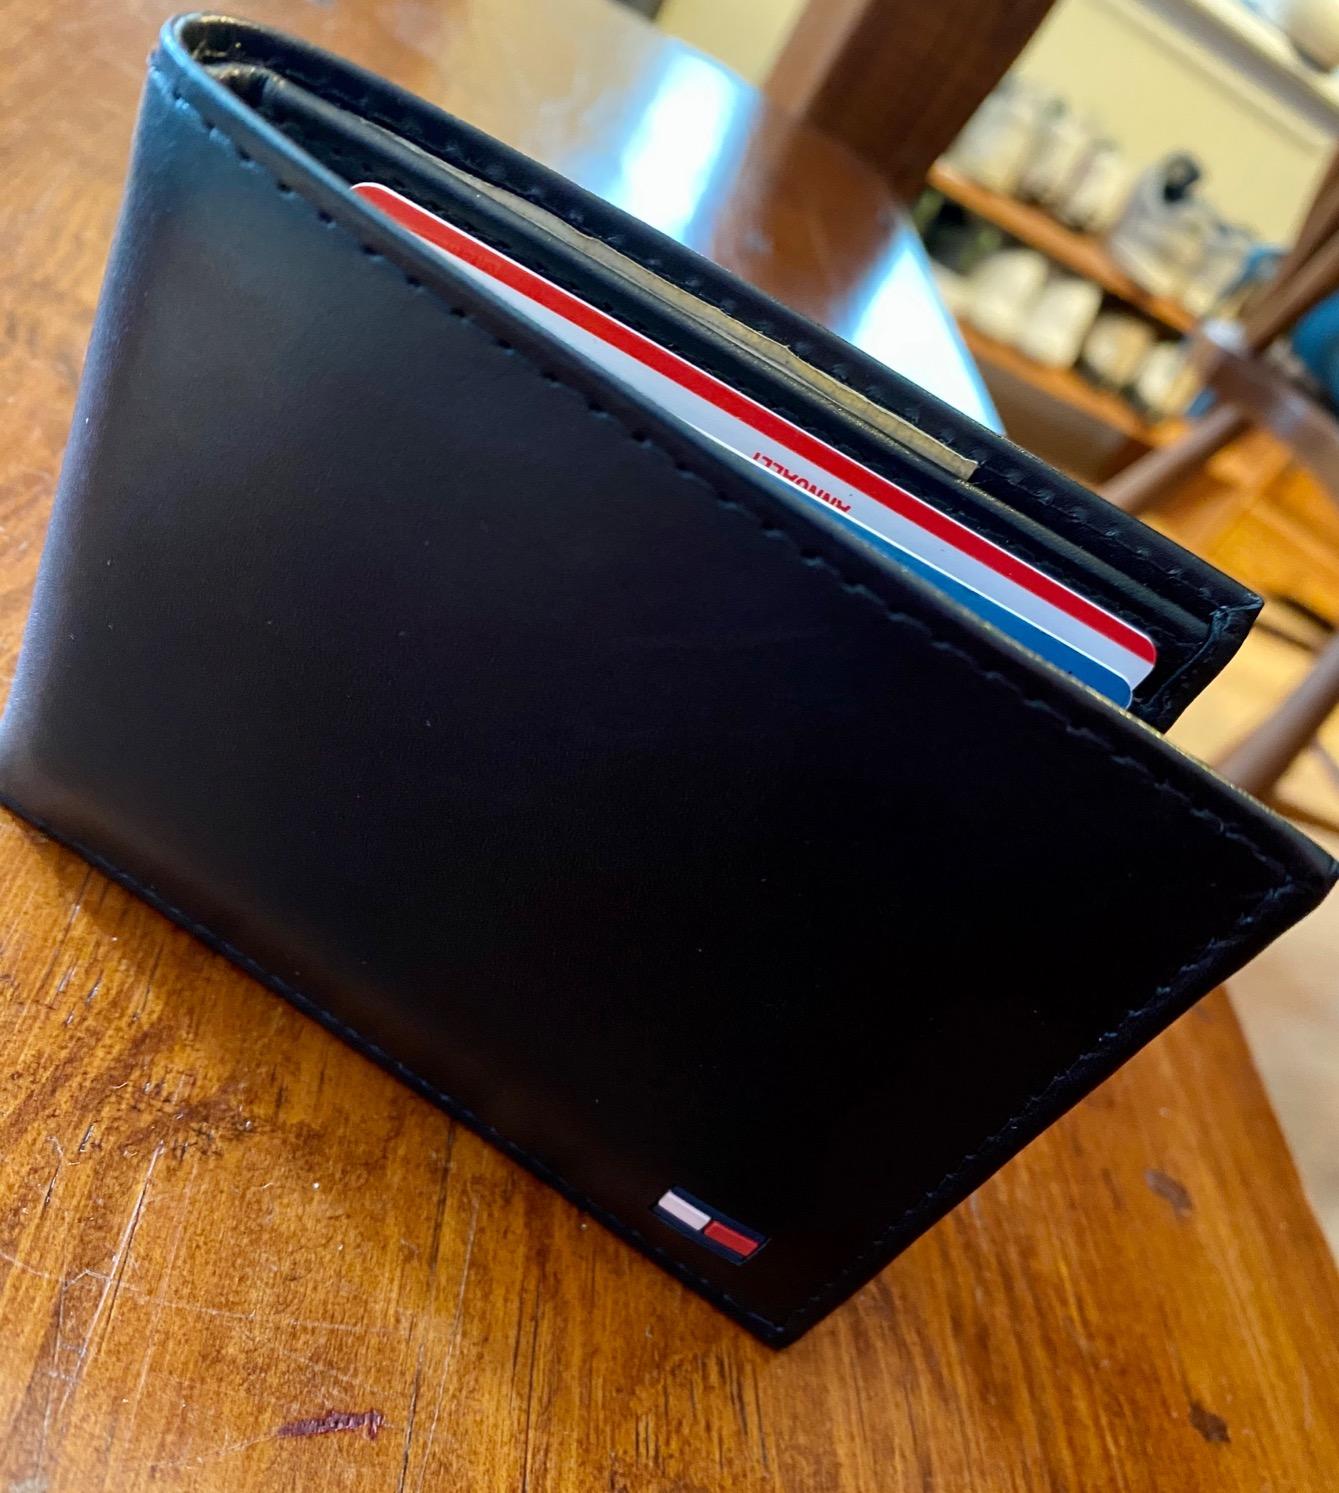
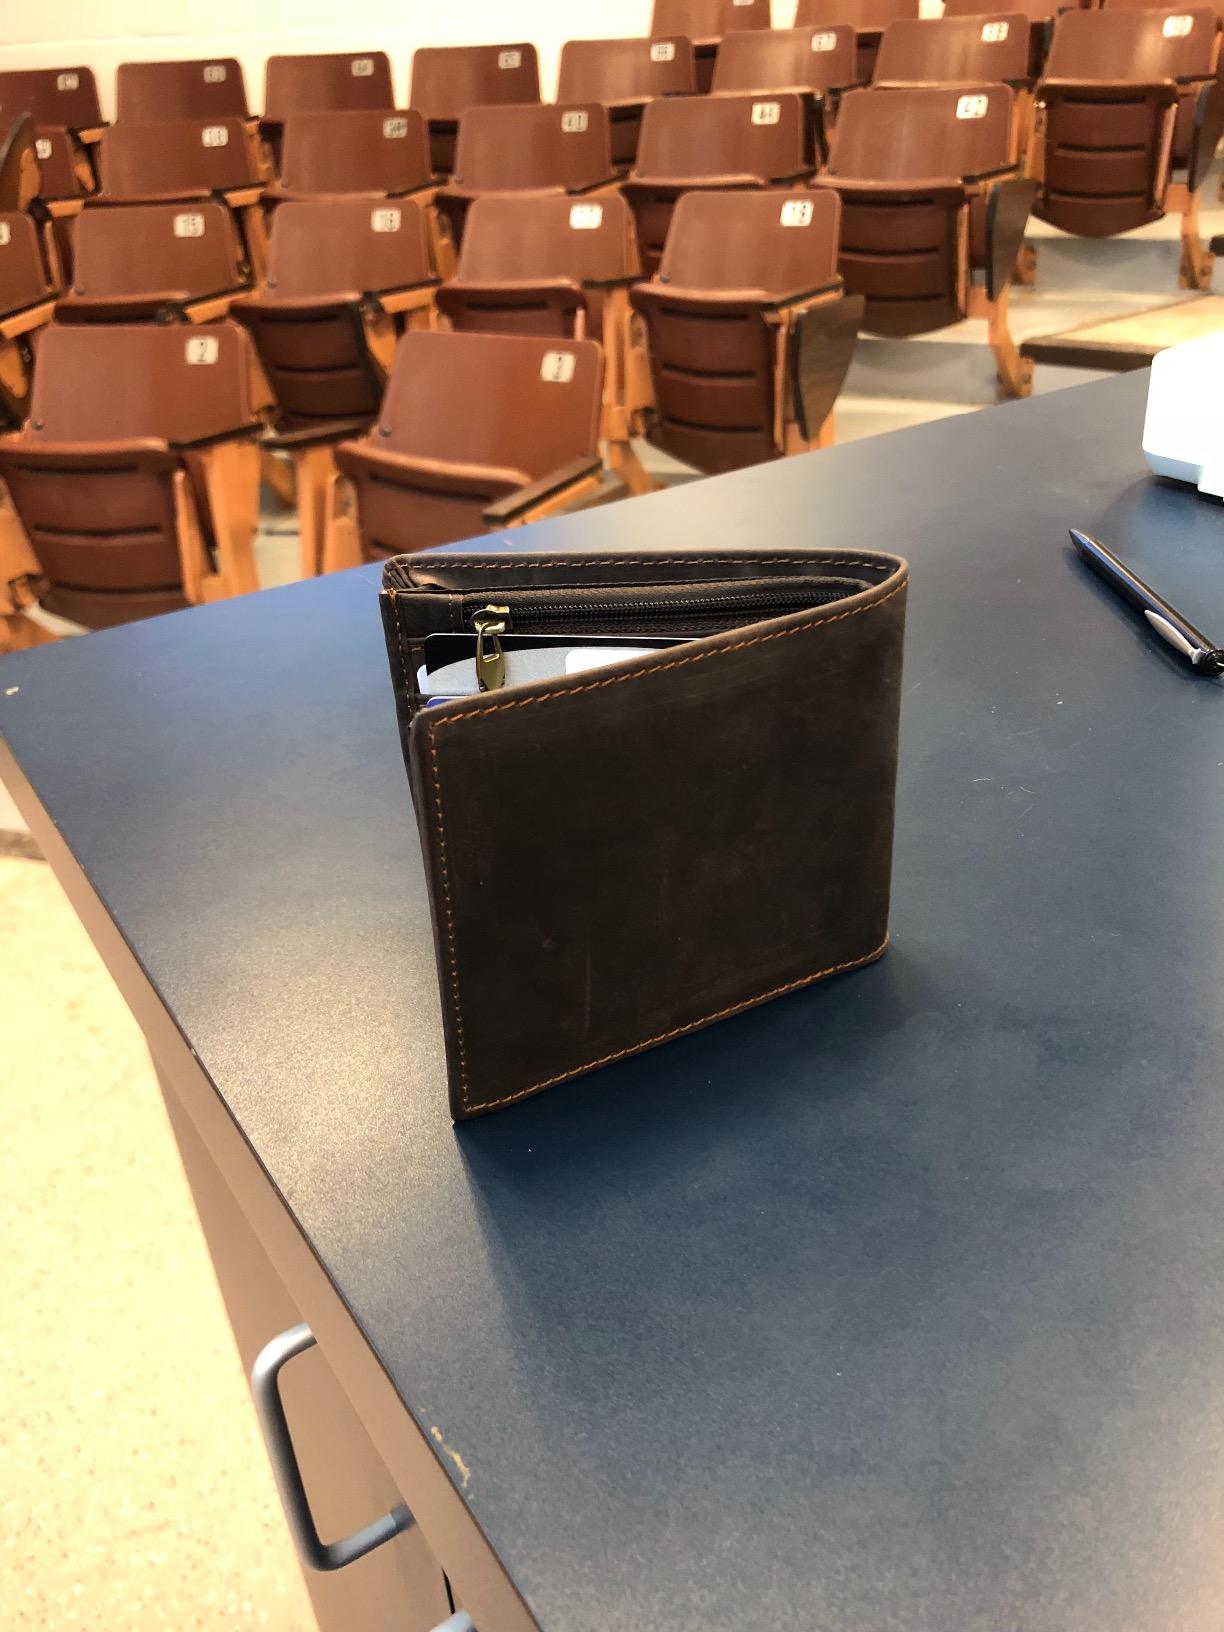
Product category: accessories_wallet
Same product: no